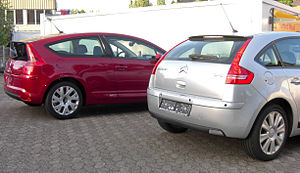
Citroën C4 / C4 (type L, 2004−2010) / Billeder
Citroën C4 er en siden efteråret 2004 fremstillet personbilsmodel fra Citroën. Modellen bygges på PSA Peugeot Citroën's fabrik i Mulhouse, hvor også Peugeot 308 er blevet fremstillet siden sommeren 2007.